St Mary's Church, Brent Eleigh

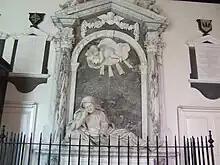

In 1961 a set of three paintings were discovered on the east wall. These had previously been hidden by a Victorian reredos.They have been dated to the 14th century.